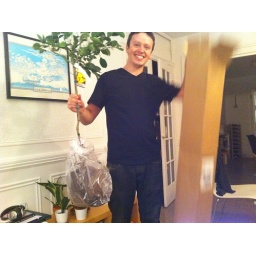
Meyer lemon tree in a box. Christmas present #1